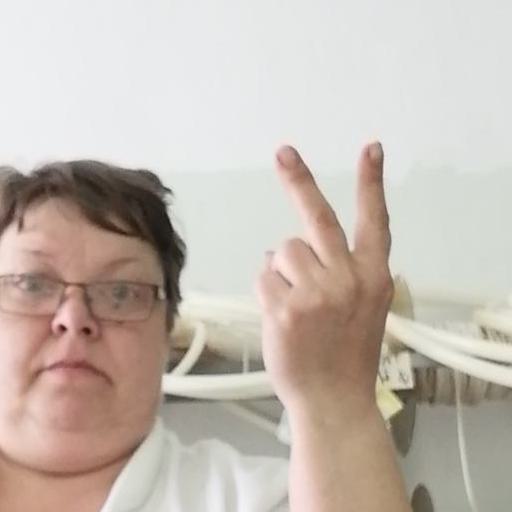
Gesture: peace_inverted